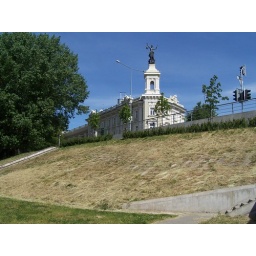
This is a building near the river that I thought looked nice